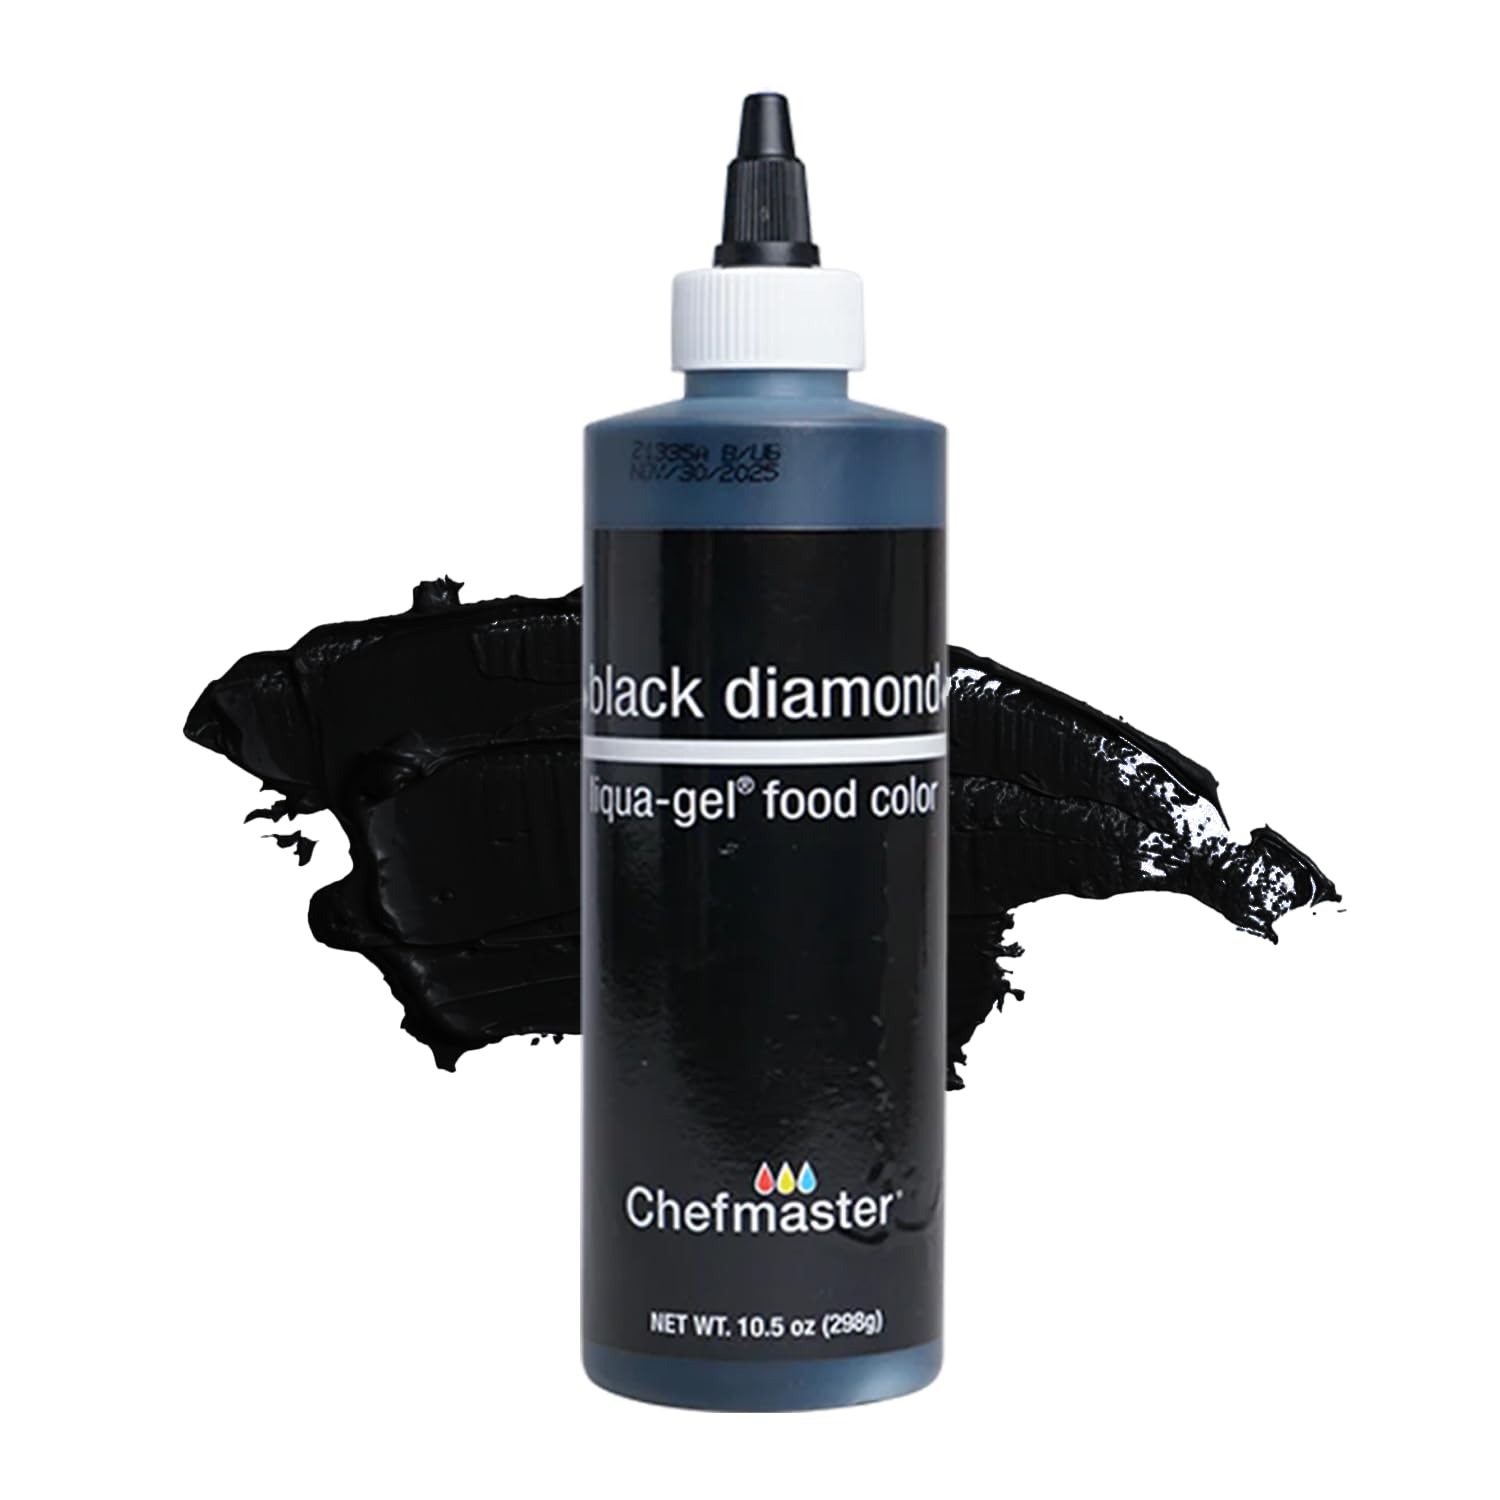
Item Name: Chefmaster Black Diamond Liqua-Gel® Food Coloring | Vibrant Color | Professional-Grade Dye for Icing, Frosting, Fondant | Baking & Decorating | Fade-Resistant | Easy-to-Use | Made in USA | 10.5 oz
Bullet Point 1: Eye-Catching Color Premium blends add vivid, rich, fade-resistant, true-to-shade colors that are made specially for your baking and cake decorating. Our assortment of soft gel food coloring includes a rainbow of hues from neon, pastel, primary, and more. Mix our gels for a seemingly limitless color palette!
Bullet Point 2: Infinite Applications Let your creativity flow with colored icings, fondants, gum pastes, batters, cake frostings, and more. Amuse your kids with bright blue pancakes, join in the process of making slime, arts and crafts.
Bullet Point 3: Quality Ingredients Liqua-Gel food coloring is gluten-free, certified kosher, vegan-friendly, and halal. Our professional grade formula provides the tint you want without altering the taste, texture, or consistency of your finished baked goods.
Bullet Point 4: Highly Concentrated Liqua-Gel Each drop provides high impact, vibrant color. With a flip top lid and no-drip squeeze bottle, you can easily control the number of drops added.
Bullet Point 5: Manufactured in the USA With over 85 years of experience in coloring food products and overall, 120 years in the bakery industry, we pride ourselves on formulating blends to meet your one-of-a-kind creations. Our Chefmaster collection is made in Fullerton, CA.
Product Description: Let your imagination run wild with our high-quality Liqua-Gel Food Colorings! Chefmaster offers brilliant, fade-resistant hues in neon, pastel, primary, and more. Blend your own shades for a full spectrum of colors. These gels are an ideal choice for icing, frosting, fondant, and batter. Our professional-grade formula is gluten-free, certified kosher, vegan-friendly, and halal. Food-safe ingredients provide the concentrated color you want without changing the taste, texture, or consistency of your baked goods.
Value: 10.5
Unit: Ounce

Price: 21.07